Wilmington, North Carolina

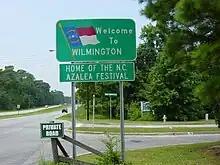
"Welcome to Wilmington" sign

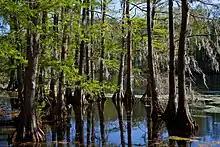
Cypress trees in Greenfield Lake

During the Civil War, the port was the major base for Confederate and privately owned blockade runners, which delivered badly needed supplies from England. The Union mounted a blockade to reduce the goods received by the South. The city was captured by Union forces in the Battle of Wilmington in February 1865, about one month after the fall of Fort Fisher had closed the port. Wilmington was the last Confederate port to be captured. As nearly all the military action took place some distance from the city, numerous antebellum houses and other buildings survived the war years.